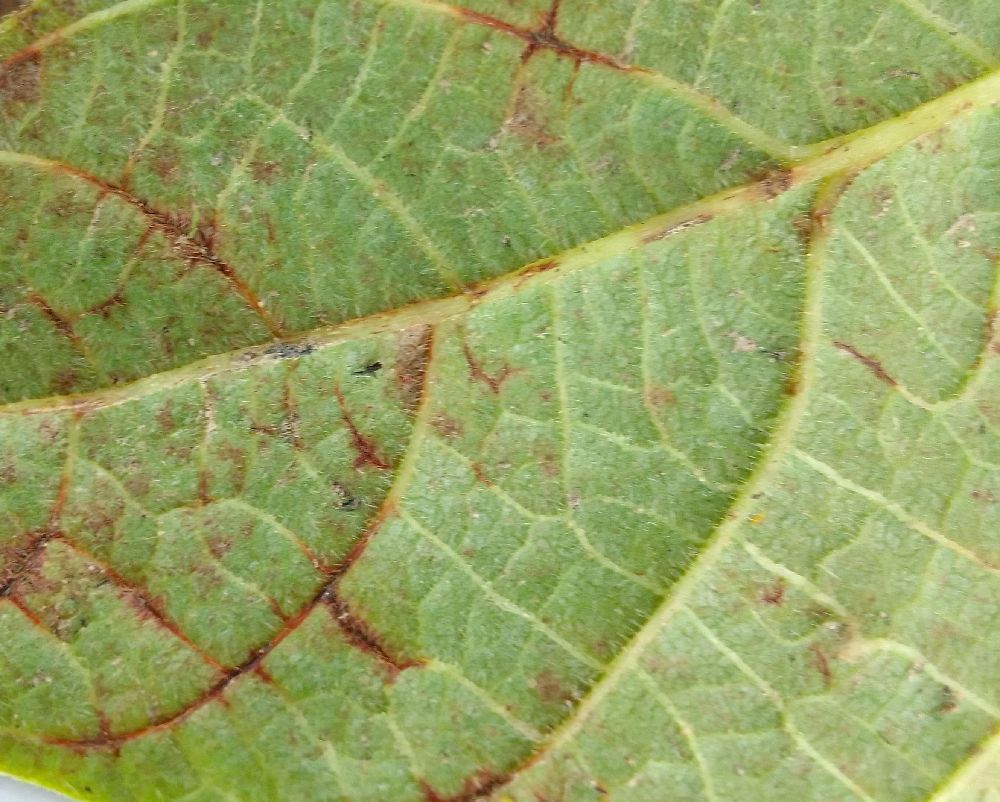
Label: anthracnose